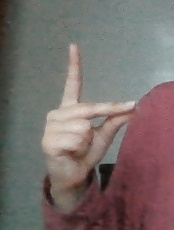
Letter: ta